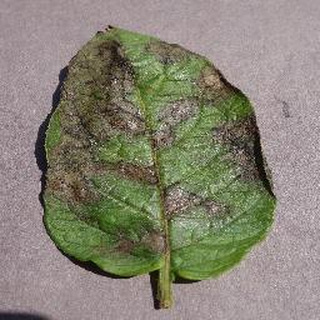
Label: potato_late_blight